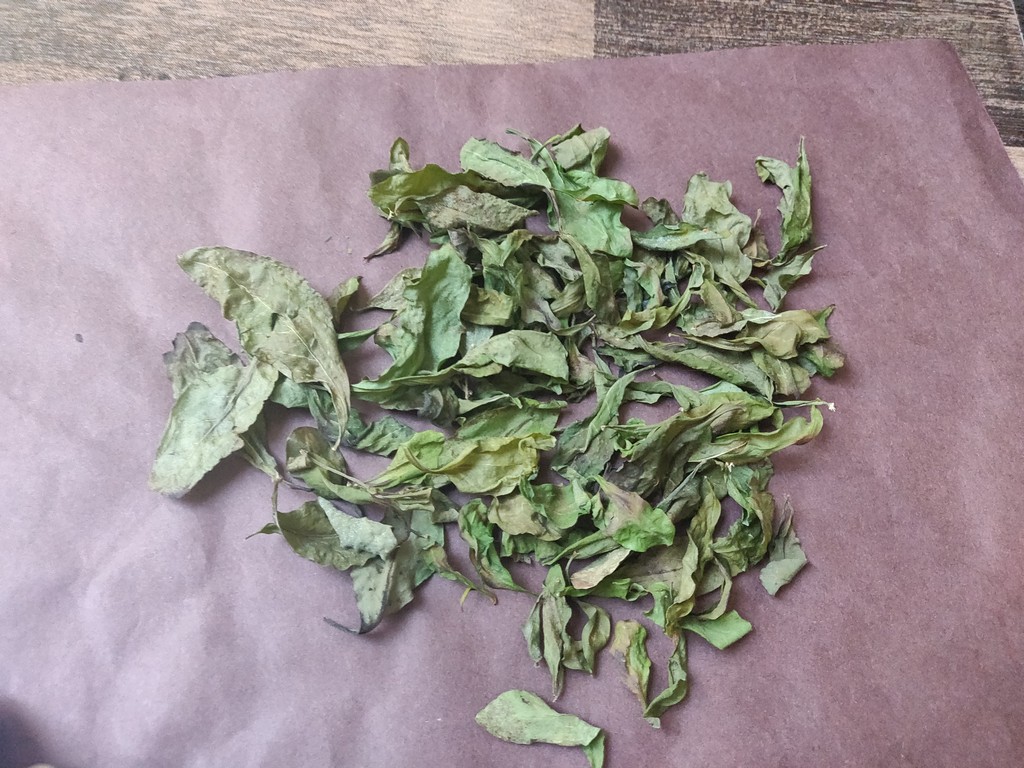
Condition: Dried
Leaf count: multiple
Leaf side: unknown